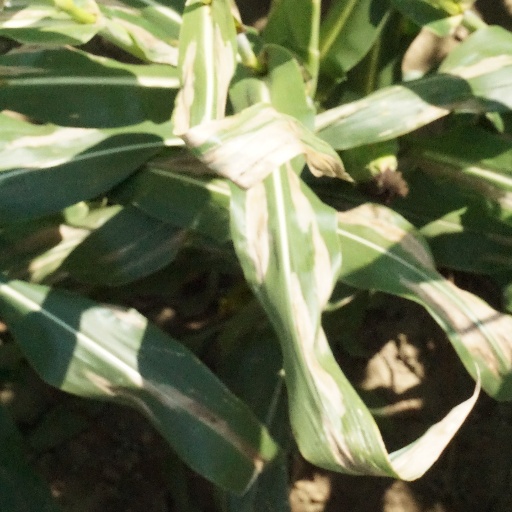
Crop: maize; corn